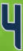
Number: 4